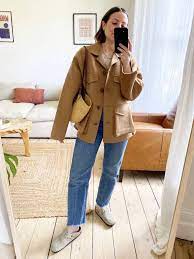
Label: Clog